Agriculture in Brazil

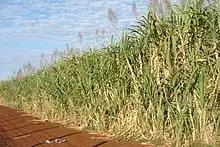
Cane field in São Paulo

Soybean production began in 1882. From the beginning of the 20th century soy was used for animal fodder. In 1941, grain production surpassed forage use, becoming the main focus. Brazilian soybean production increased more than 3000% between 1970 and 2005. Yield increased 37.8% from 1990 to 2005. By 2001 Brazilian farmer planted almost 13 million ha of soybean, despite being a more recent commodity-boom. Soybean and soybean derivatives exports in 2005 alone earned over US$9 billion for Brazil.